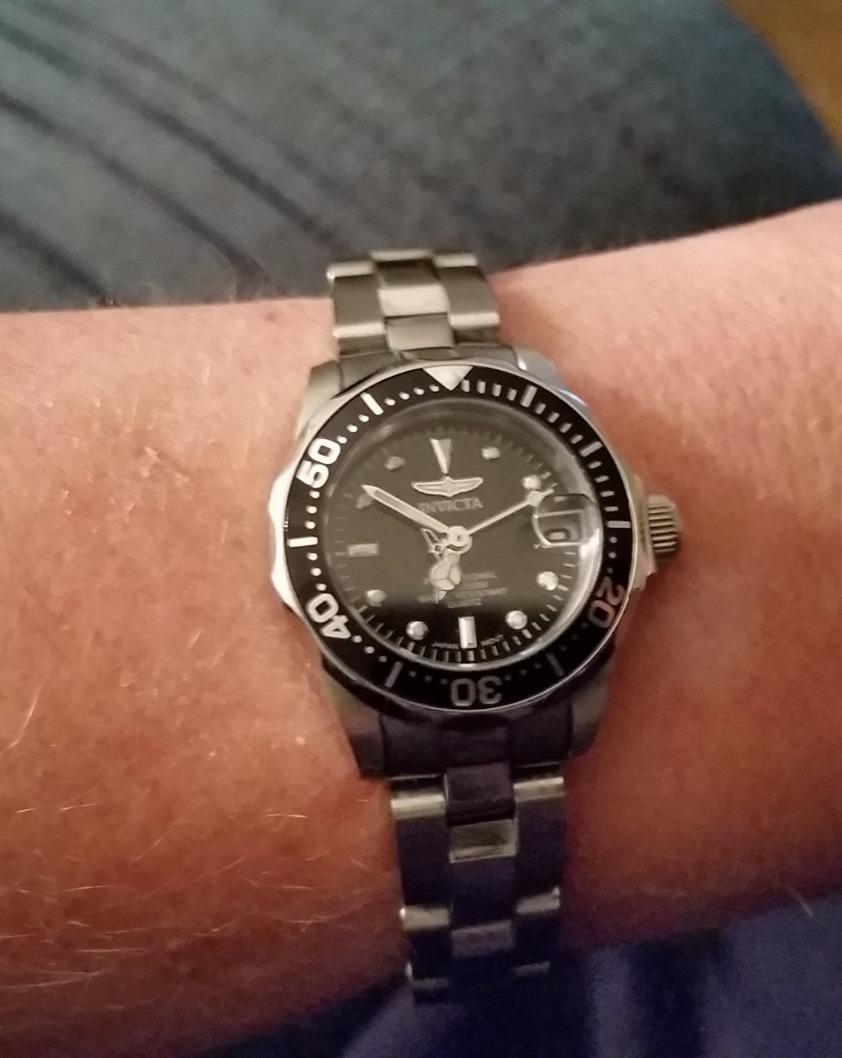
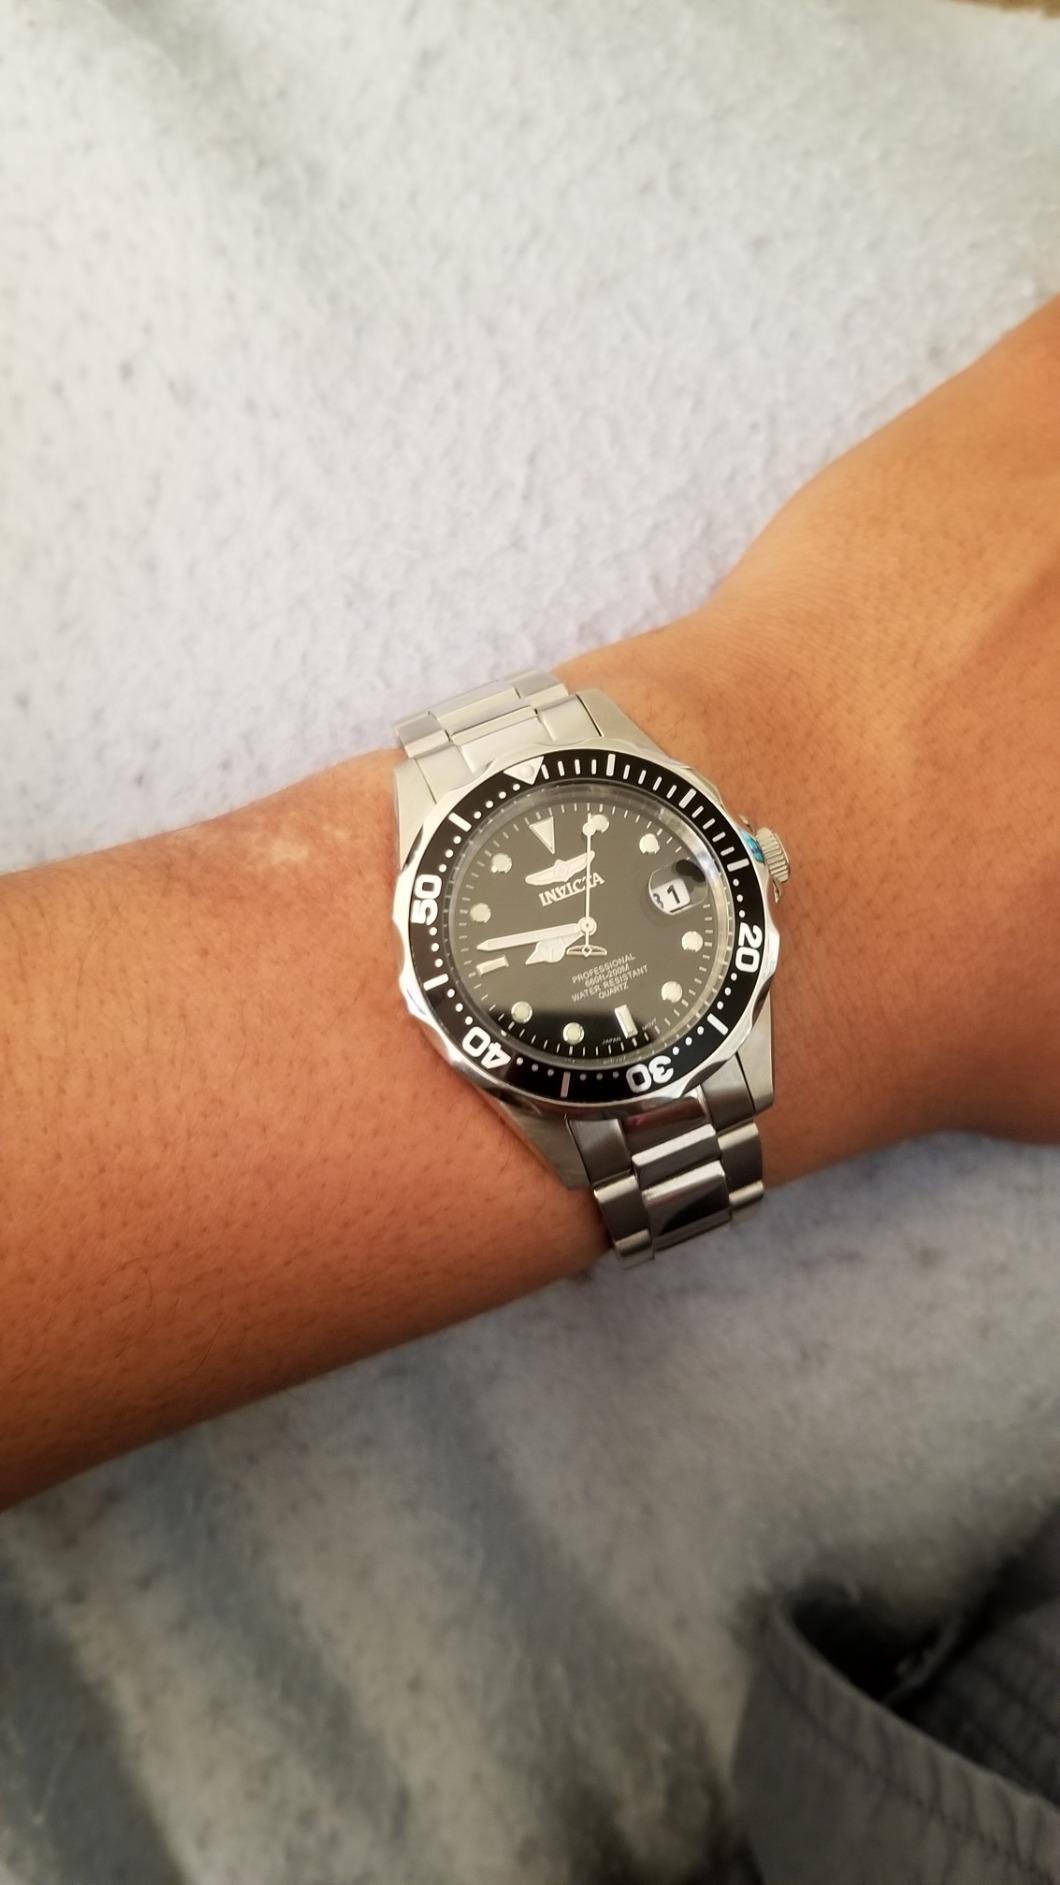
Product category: accessories_watch
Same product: yes